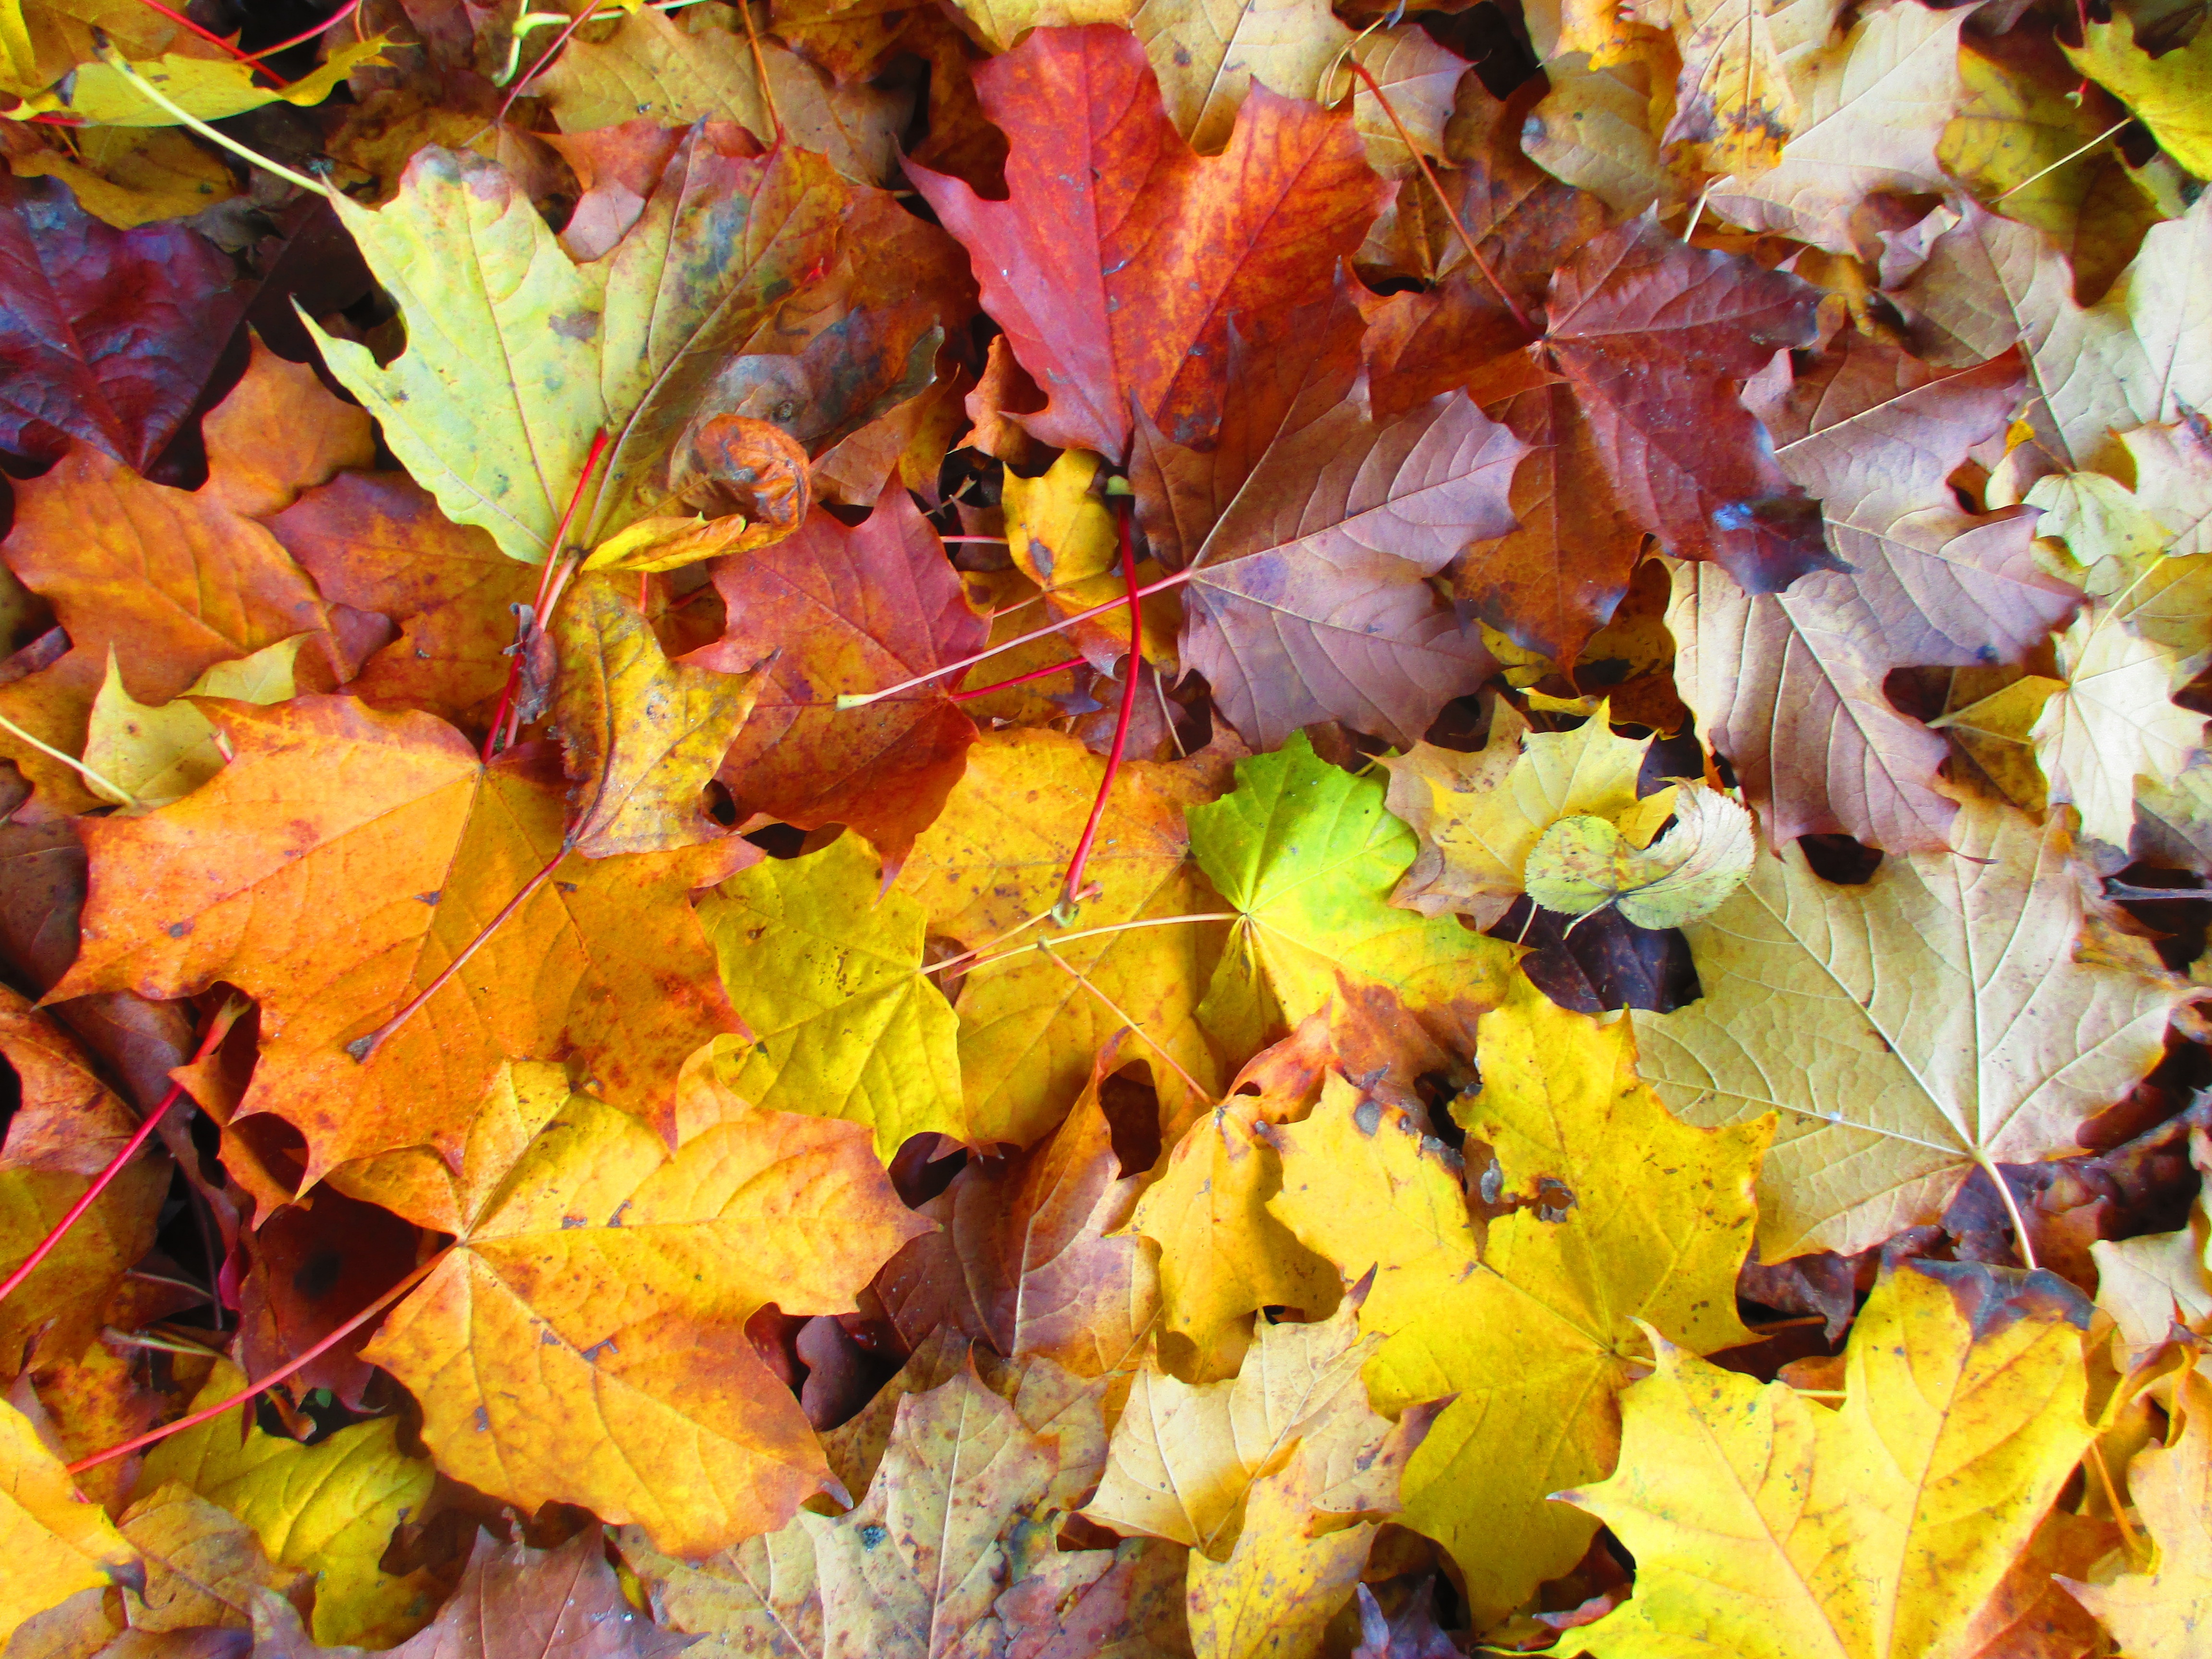
tree, plant, leaf, autumn, colorful, yellow, season, maple tree, maple leaf, emerge, leaves, deciduous, october, colored, golden october, flowering plant, woody plant, land plant